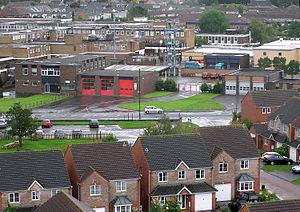
Yate est une ville du Royaume-Uni située dans le South Gloucestershire, au sud des Cotswolds. Elle compte 21 789 habitants.